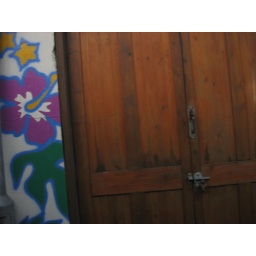
a Graffitied wall in Newquay, UK. Photo taken from a bus as we drove past